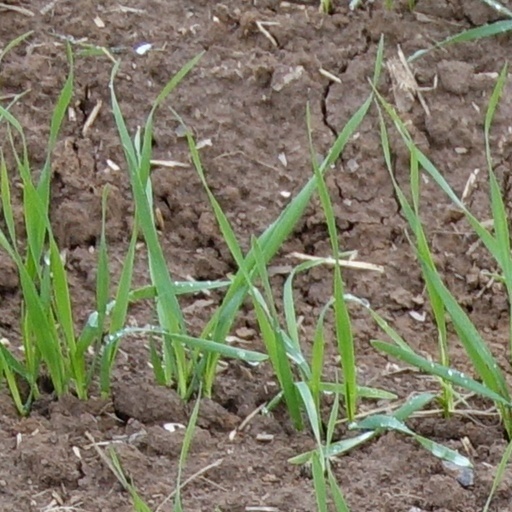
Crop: wheat